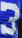
Number: 3